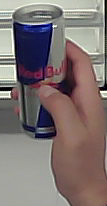
Product: redbull_energydrink